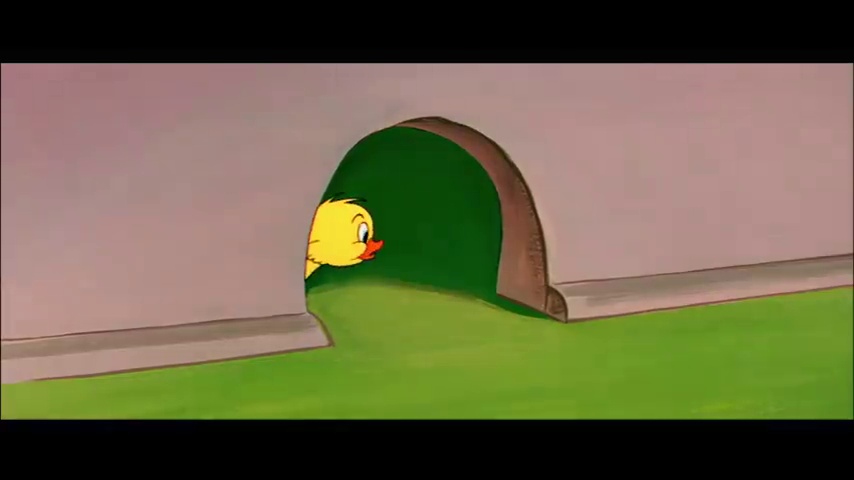
Portrait style: Cartoon Portrait